Hum Rahein Na Rahein Hum

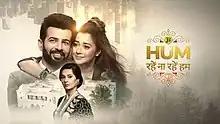

Hum Rahe Na Rahe Hum is an Indian romantic drama television series that aired from 10 April to 22 September 2023 on Sony TV and streamed on SonyLIV. Produced by Swastik Productions, it is an adaptation of the popular Turkish series "İstanbullu Gelin". It stars Tina Datta and Jay Bhanushali.